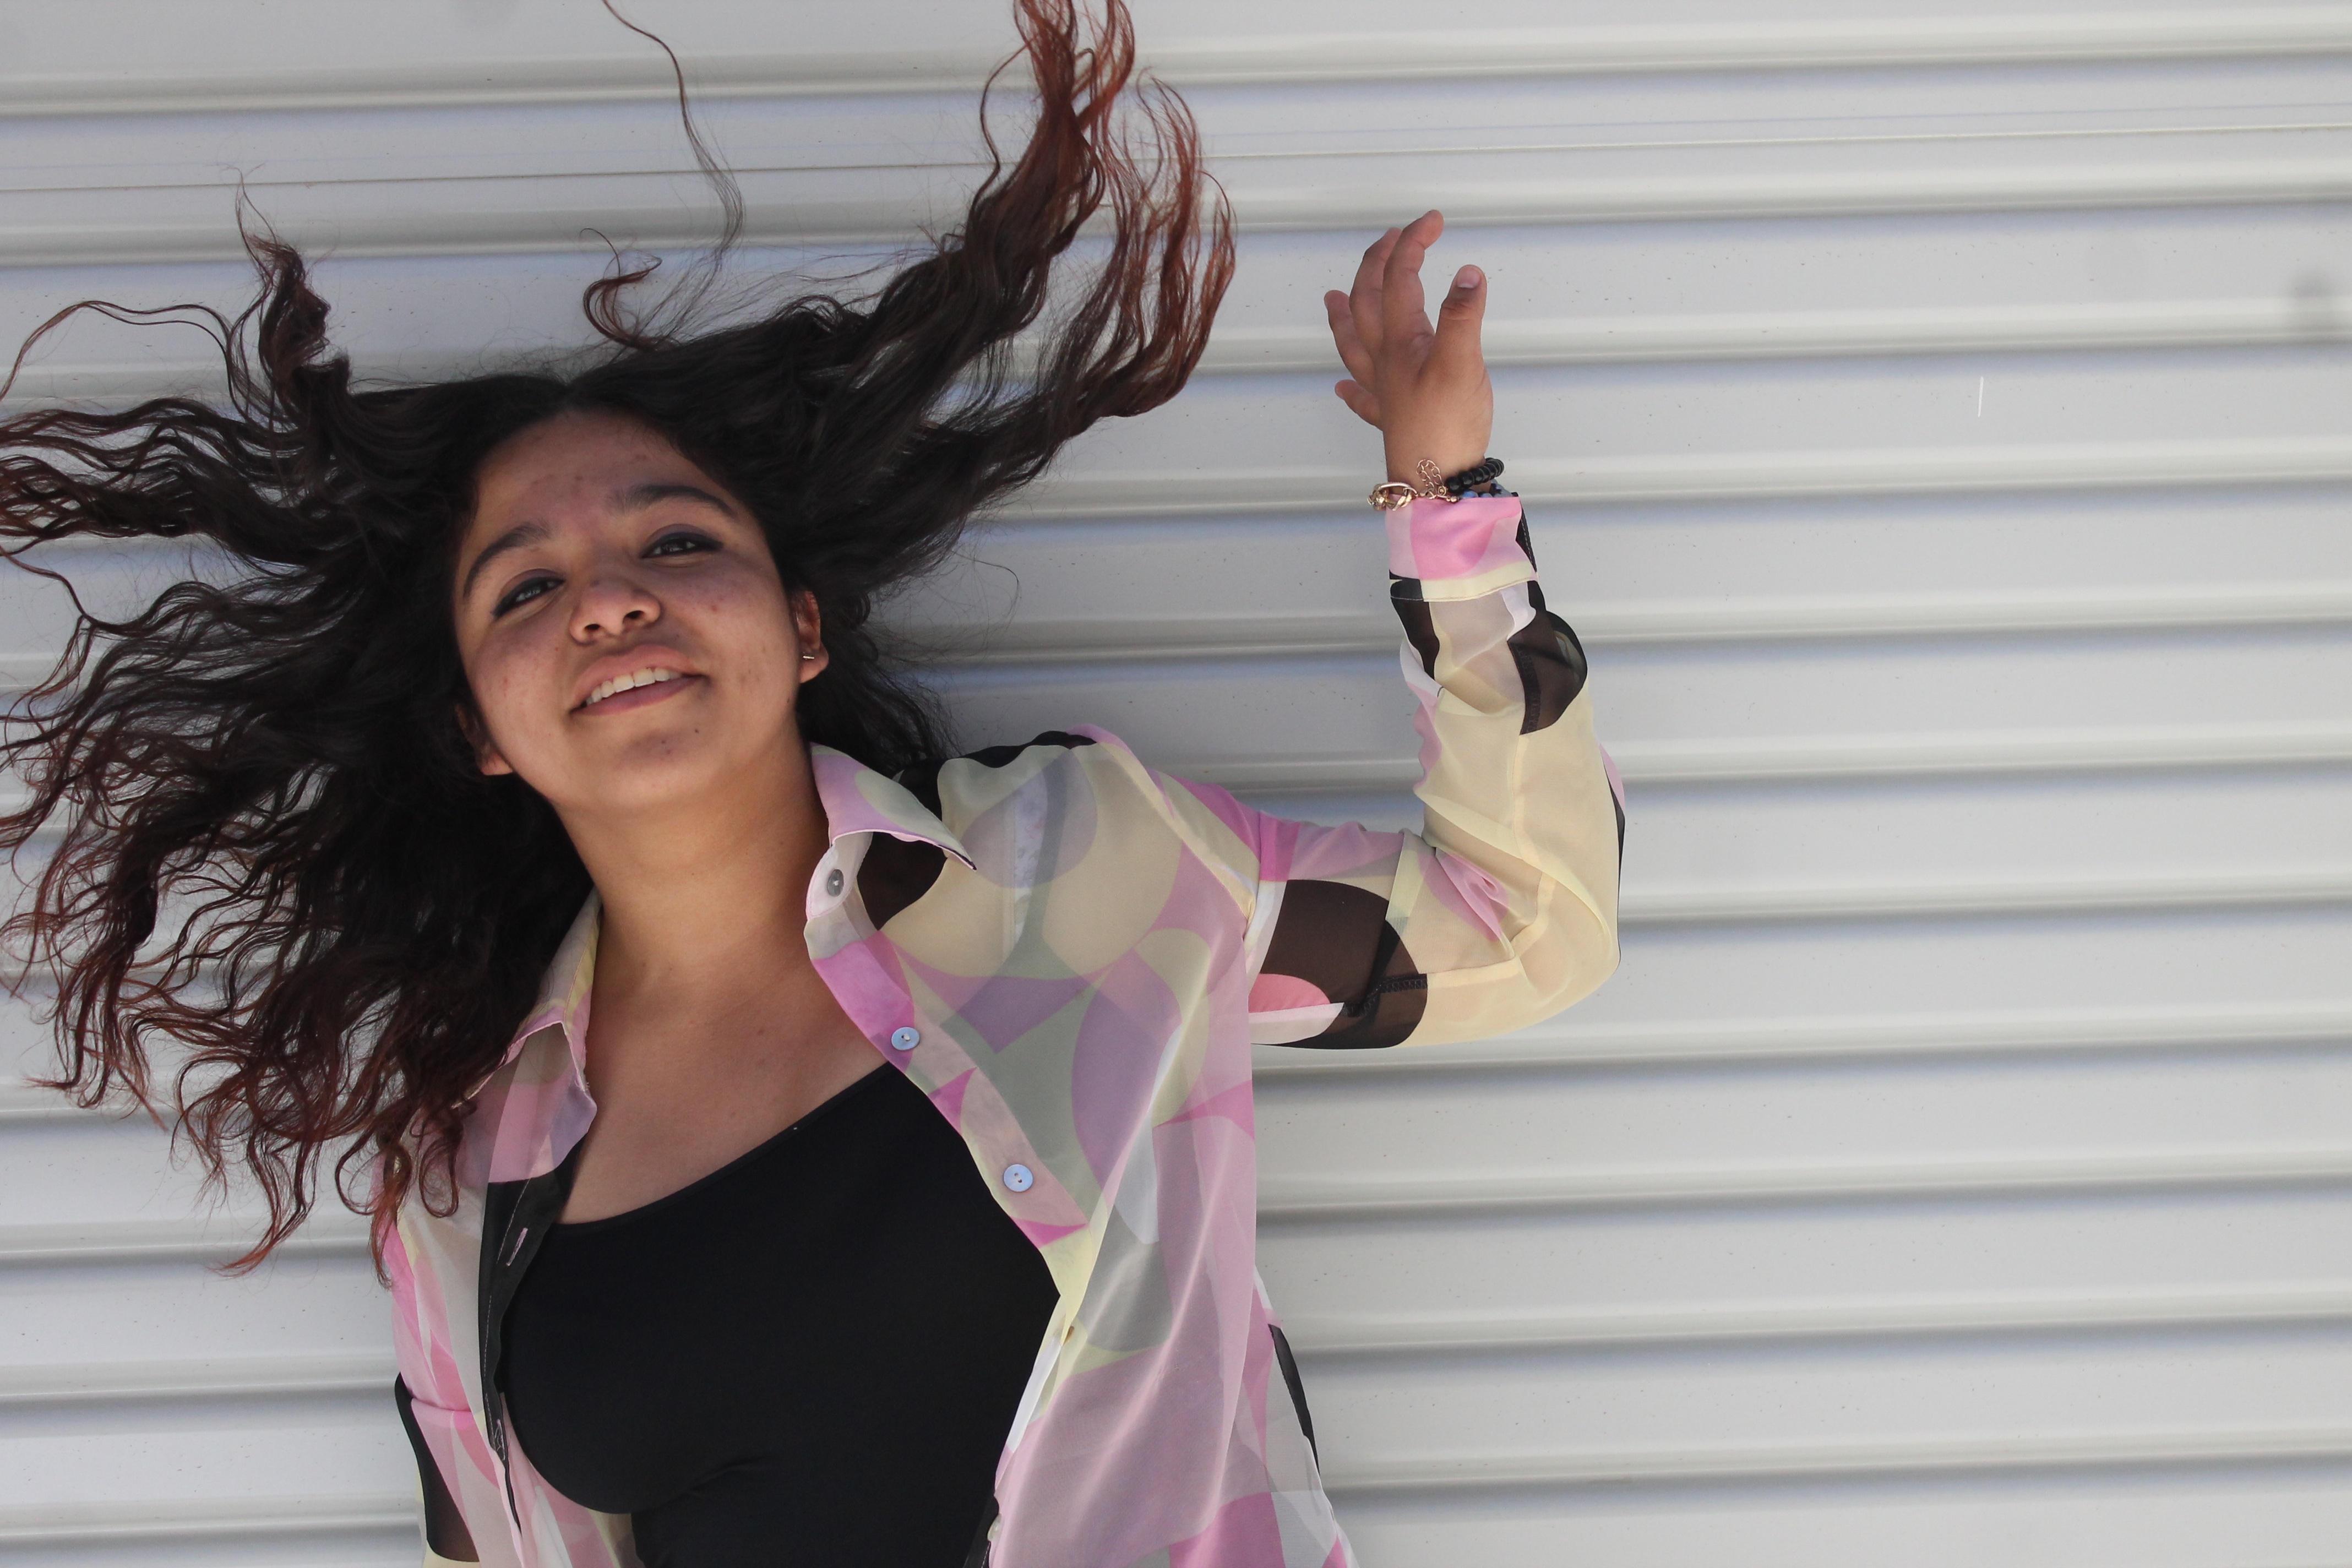
hand, girl, hair, model, spring, color, fashion, clothing, lady, pink, human body, posing, fun, singing, photograph, skin, beauty, costume, photo shoot